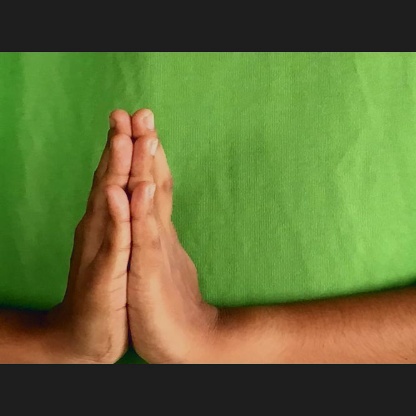
Mudra: Anjali